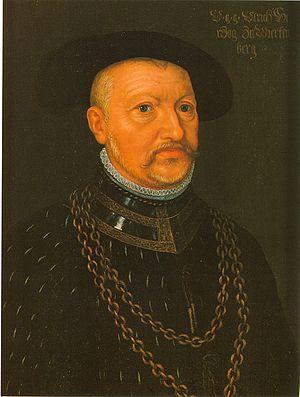
Ulrich VI de Wurtemberg succède à son oncle Eberhard VI de Wurtemberg comme duc de Wurtemberg et comte de Montbéliard en 1498. Il n'exerce ces charges qu'à partir de 1503, avec du reste plusieurs interruptions.
L'État allemand du Wurtemberg a été successivement une seigneurie, un comté, un duché, un électorat et un royaume. Jusqu'en 1806, son nom exact est Wirtemberg. La maison de Wurtemberg règne sur le Wurtemberg jusqu'à l'abolition de la monarchie en 1918.